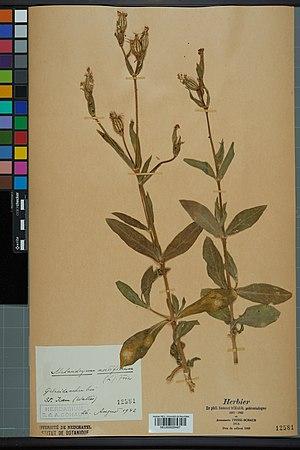
Spécimen de plante séchée et pressée de l'espèce fr:Silene noctiflora